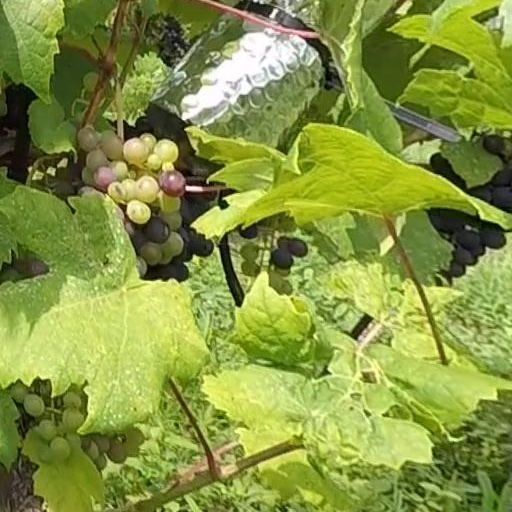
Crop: grape